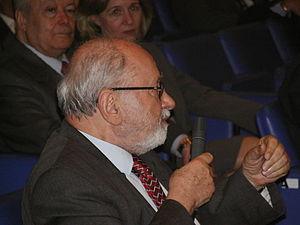
L'élection présidentielle grecque de 2000 s'est déroulée le 8 février 2000 en Grèce.
Leonídas Kýrkos est un homme politique grec de gauche, député et député européen.
Les élections européennes se sont déroulées le dimanche 18 octobre 1981 en Grèce pour désigner les 24 députés européens au Parlement européen, à la suite de l'intégration du pays à la communauté européenne. Ces députés ont siégé jusqu'aux élections de 1984.